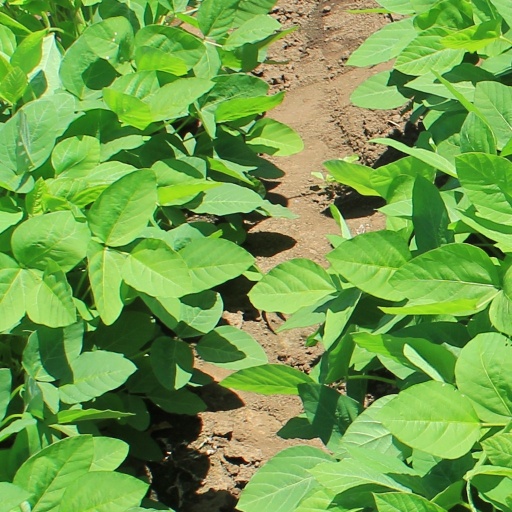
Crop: soybean